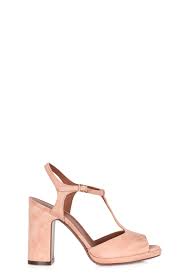
Waste category: shoes